Hamadi Bousbiaâ

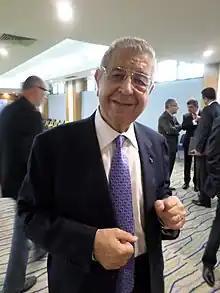
Bousbiaâ in 2016

Bousbiaâ served as director-general of the . He was president of the from 1988 to 1989 and again from 1993 to 1994. During his mandates, the omnisport club was champion of the Tunisian Handball League, the Tunisian Women's Handball League twice, the Tunisian Handball Cup, Tunisian Women's Handball Cup, the Tunisian Men's Volleyball League, Tunisian Women's Volleyball League, Tunisian Women's Volleyball Cup, the Women's African Volleyball Clubs Championship, and the Arab Volleyball Clubs Championship.